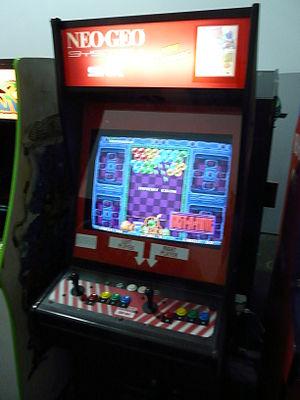
Une borne de Puzzle Bobble (Bust-a-Move).
Le Neo-Geo MVS est un système de jeux vidéo pour borne d'arcade compatible JAMMA destiné aux salles d'arcade et créé par la société japonaise SNK en 1990. Parallèlement, SNK commercialise une console de jeux vidéo de salon, la Neo-Geo AES, partageant la même base matérielle. SNK arrête la production de tous ses autres systèmes et se consacre au Neo-Geo. Ce matériel fonctionne suivant le couple carte mère et cartouche de jeu vidéo, possédant la capacité de connecter plusieurs jeux en même temps, lui conférant ainsi une modularité inégalée dans le domaine de l'arcade. La qualité des jeux et les choix techniques gagnants vont faire du Neo-Geo un succès, un des systèmes d'arcade les plus célèbres et les plus vendus au monde. Un bon nombre des jeux d'arcade les plus marquants sortent sur le Neo-Geo MVS, comme les jeux des séries Art of Fighting, The King of Fighters, Metal Slug, Fatal Fury ou encore Samurai Shodown. Ce système d'arcade connaît plusieurs révisions et avancées techniques, il sera aussi bien converti que copié ou imité par la concurrence dans le but d'égaler sa réussite. Le Neo-Geo arrêtera sa grande épopée au début des années 2000 quand l'aventure SNK sombrera.
Puzzle Bobble, aussi appelée Bust-a-Move en occident, est une série de jeu de puzzle développée par la société japonaise Taito, apparue en 1994 et initialement éditée sur borne d'arcade.